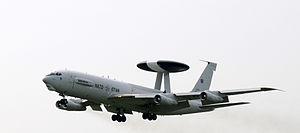
Le Boeing E-3 Sentry, communément dénommé AWACS, est un avion de détection et de commandement développé par Boeing en tant que maître d'œuvre. Dérivé du Boeing 707, il fournit une surveillance, un commandement, un contrôle et des communications tout-temps ; il est utilisé par l'United States Air Force, l'OTAN, la Royal Air Force, l'Armée de l'air française et la Force aérienne royale saoudienne. Le E-3 est reconnaissable à son dôme radar rotatif distinctif au-dessus du fuselage. La production s'achève en 1992 après la construction de 68 appareils.